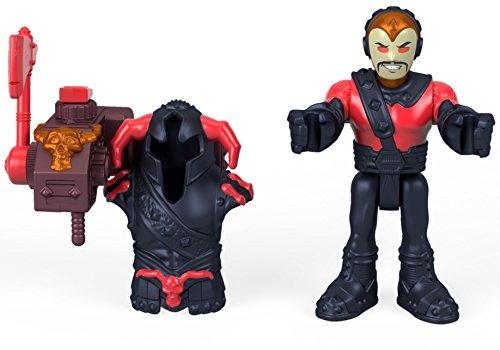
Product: Fisher-Price Imaginext DC Super Friends, Steppenwolf
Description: Collect additional Fisher-Price Imaginext DC Super Friends figures to bring the battle action to life Each sold separately and subject to availability.
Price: $6.99
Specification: ProductDimensions:13.8x51.2x47.2inches|ItemWeight:5ounces|ShippingWeight:5ounces(Viewshippingratesandpolicies)|ASIN:B079YVTMXG|Itemmodelnumber:FGV87|Manufacturerrecommendedage:36months-8years